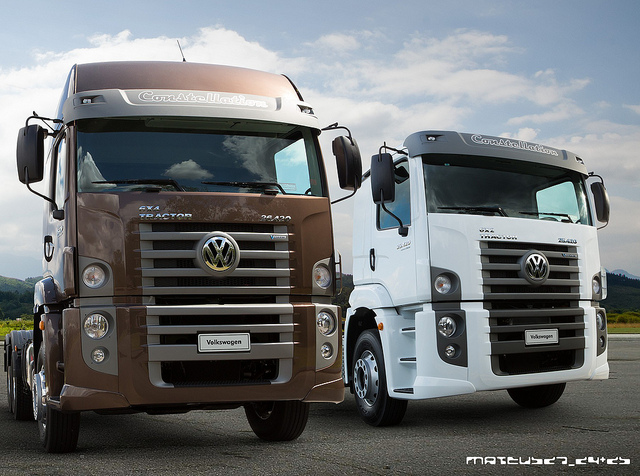
user: Given an image and a question. Answer the question in a short answer. Question: What is the maker of these trucks? Short Answer:
assistant: volkswagen